Ricardo Galvão

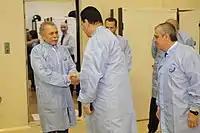
Galvão and then minister Gilberto Kassab in 2016.

Ricardo Magnus Osório Galvão (born 21 December 1947) is a prominent Brazilian physicist and engineer, formerly the Director-General of the National Institute for Space Research. He is a full Professor of the Institute of Physics of the University of São Paulo, member of the Brazilian Academy of Sciences, fellow of the Institute of Physics and councilman of the European Physical Society. Galvão has occupied major positions within the Brazilian Physics community such as the presidency of the Brazilian Physical Society (2013–2016) and the directorship of the Brazilian Center for Research in Physics (2004–2011).